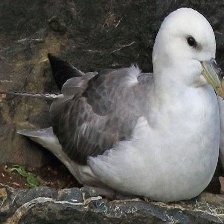
Species: NORTHERN FULMAR
Scientific name: FULMARUS GLACIALIS